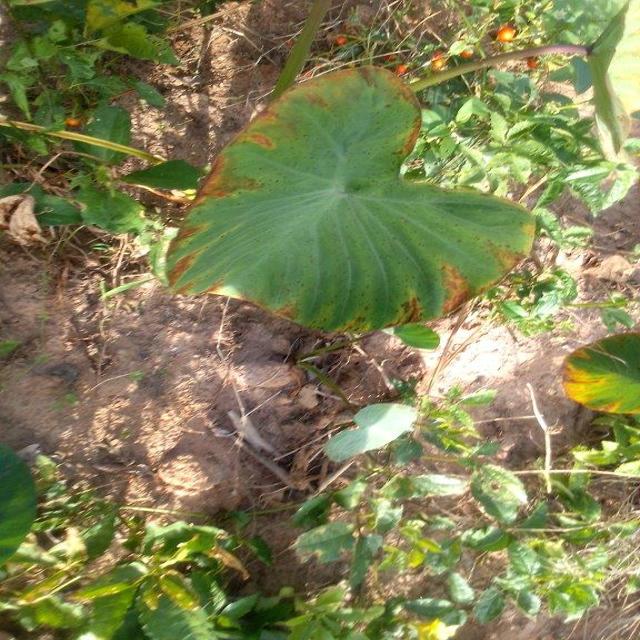
Label: Mid_Blight